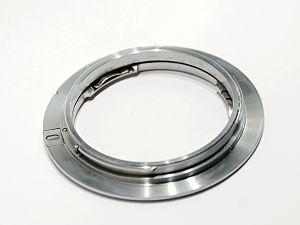
Bague d'adaptation pour monter des objectifs Nikon F sur des Canon EOS.